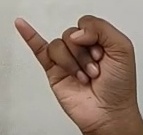
ASL sign: J